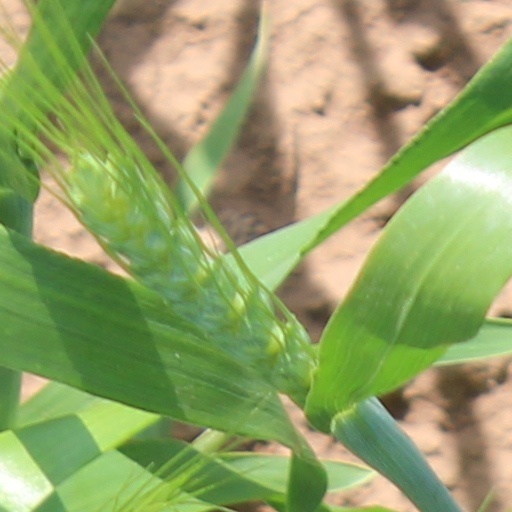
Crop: wheat